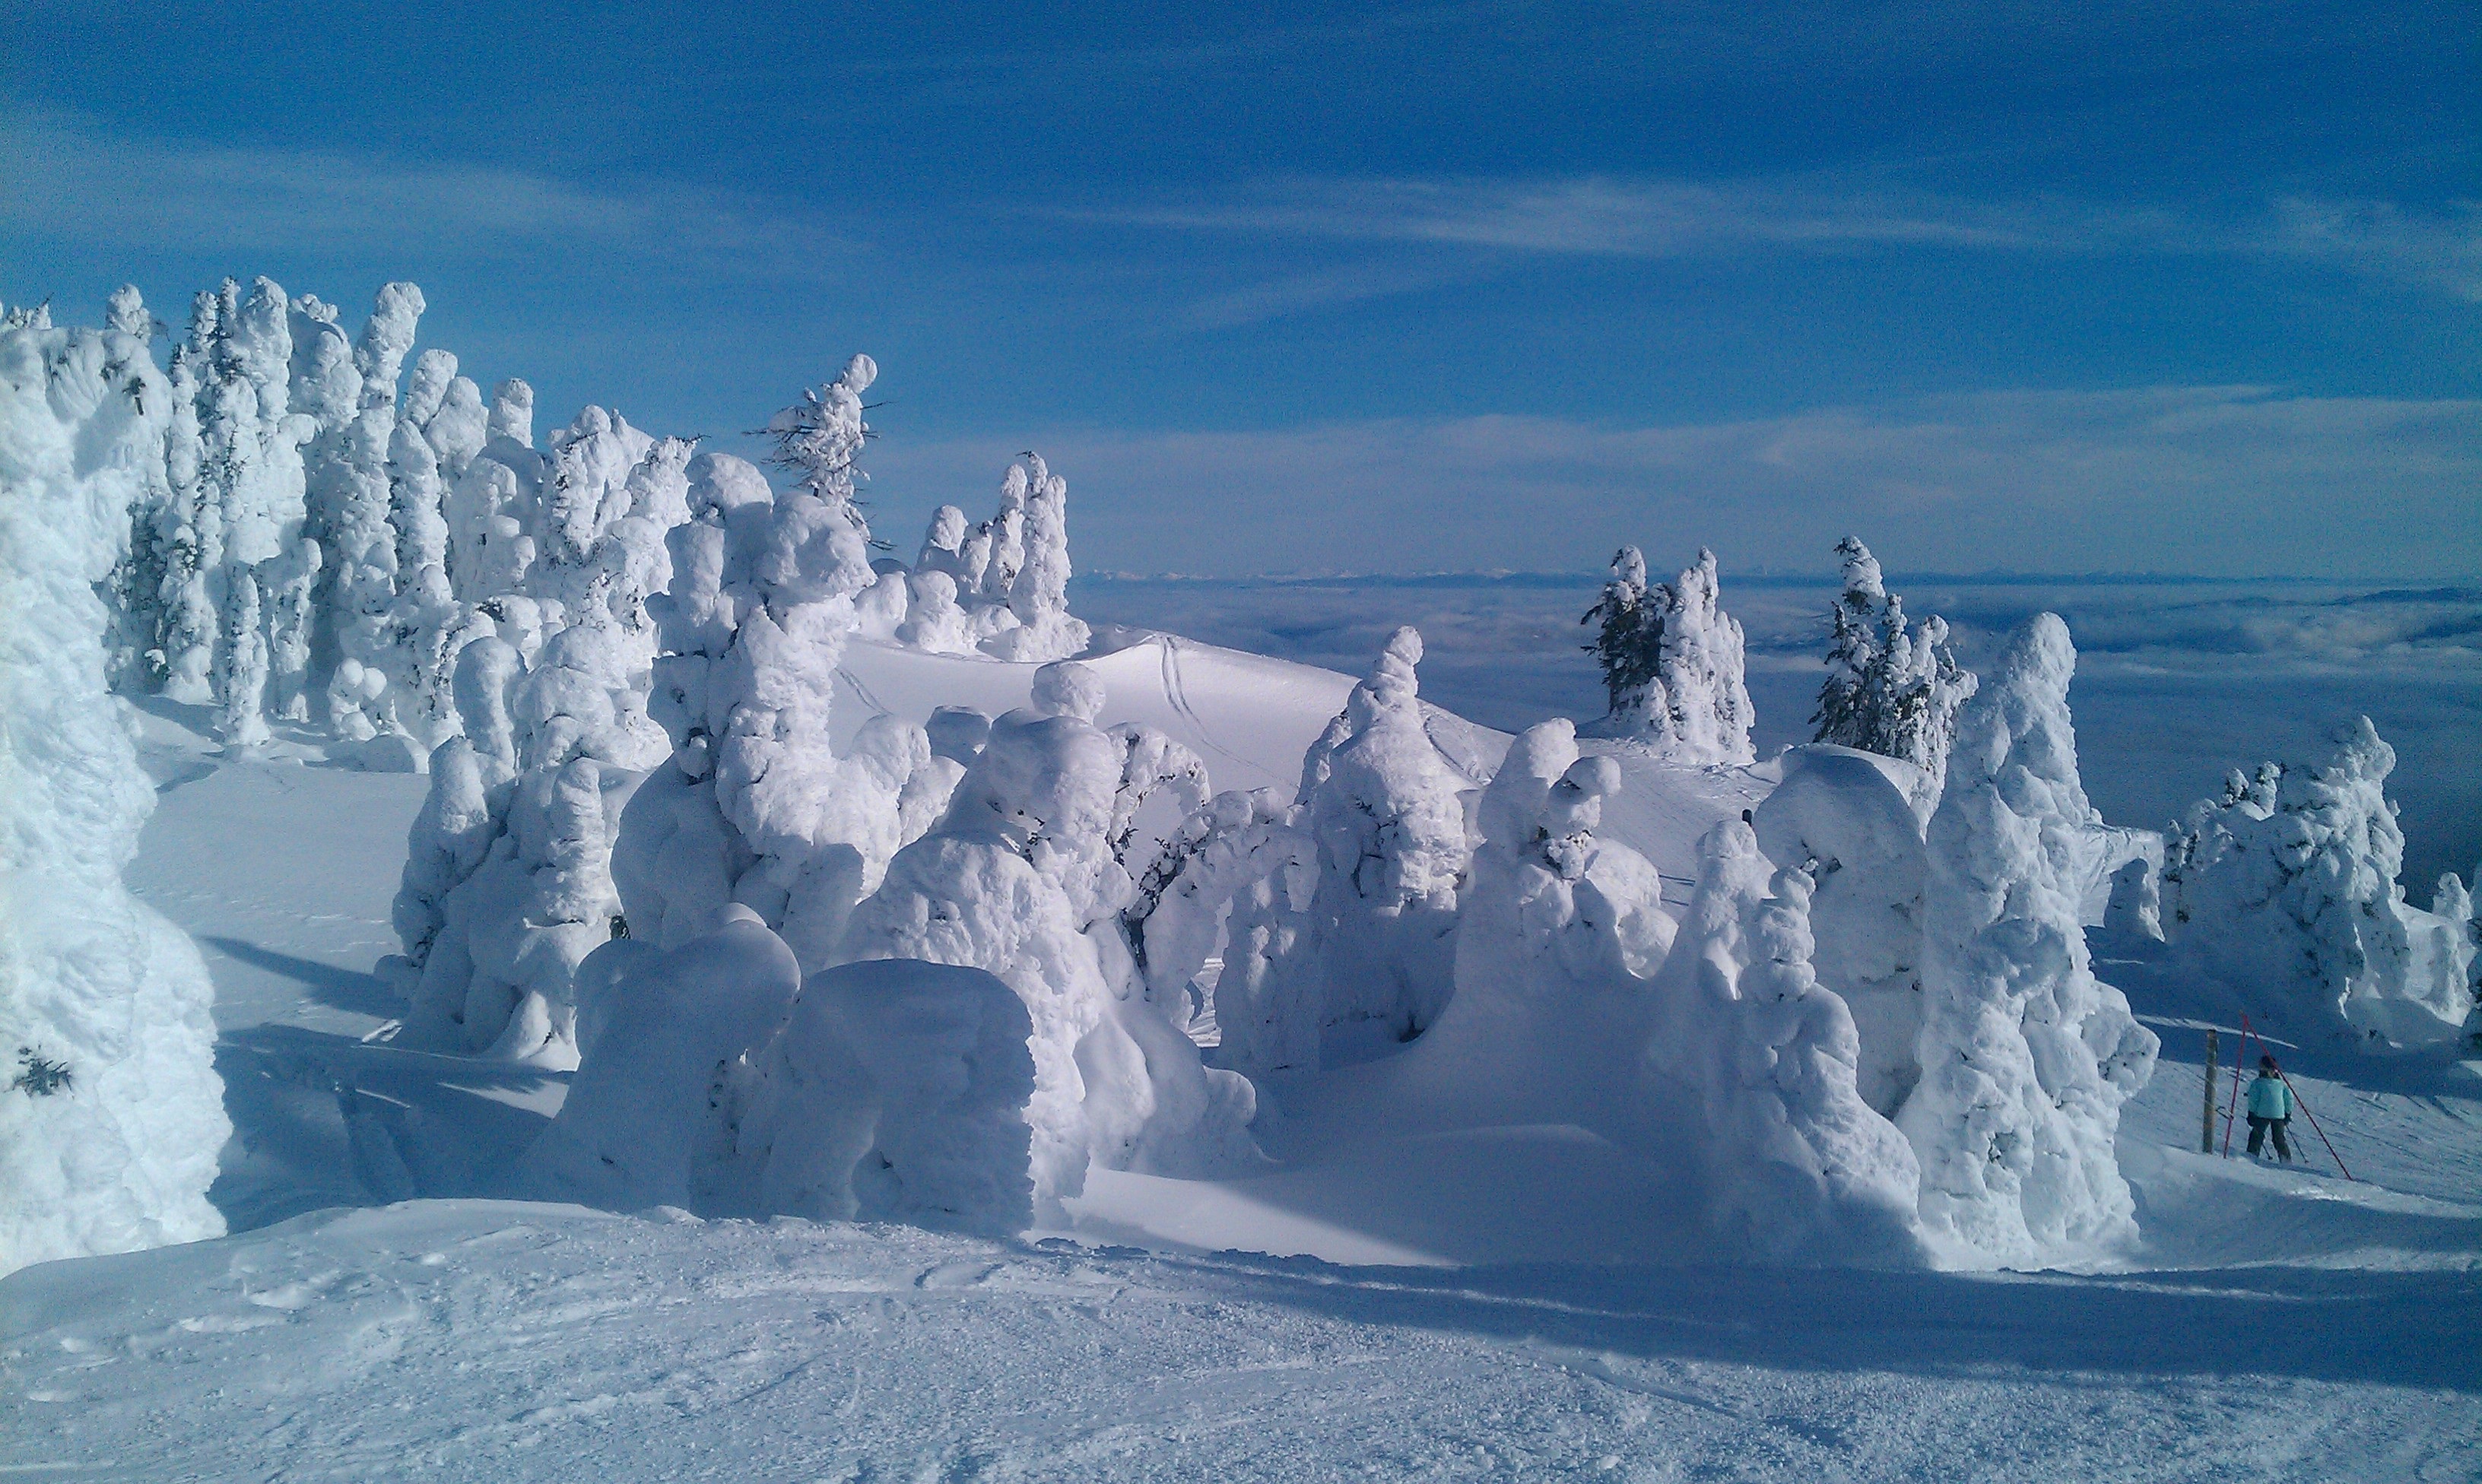
mountain, snow, winter, mountain range, ice, glacier, arctic, skiing, season, iceberg, canada, freezing, british columbia, arctic ocean, glacial landform, geological phenomenon, ice cap